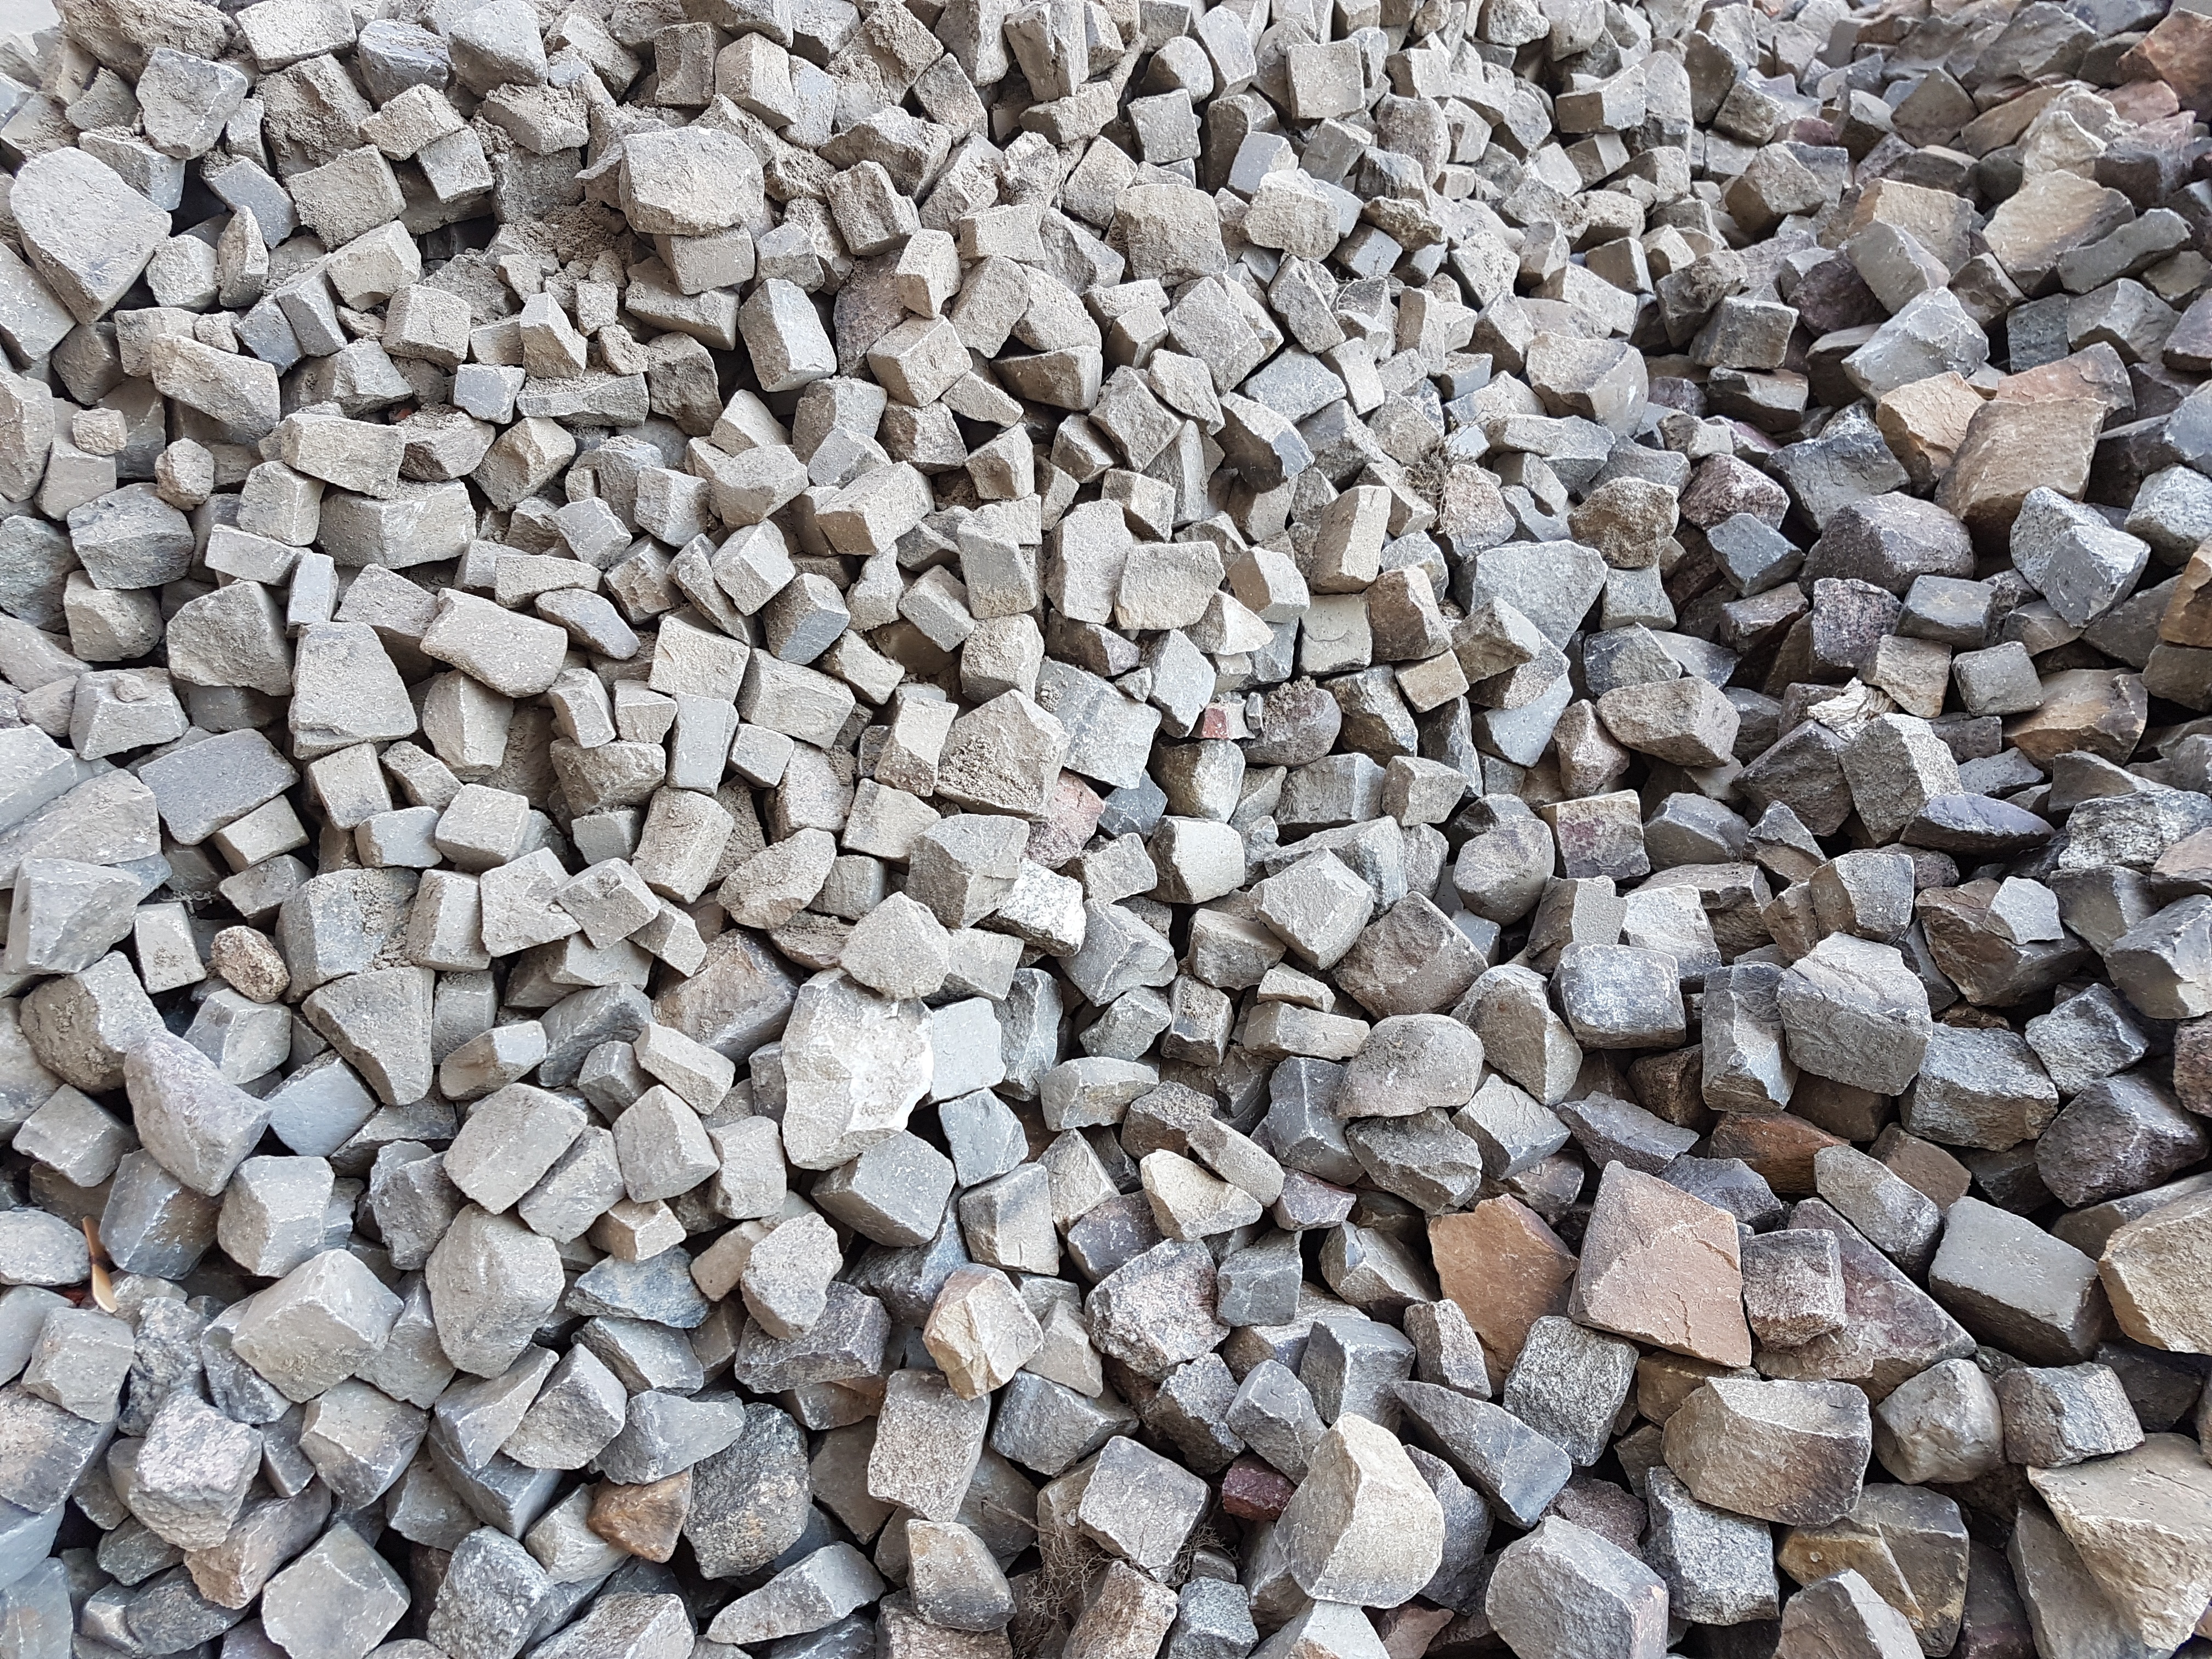
rock, floor, cobblestone, city, wall, asphalt, pile, pattern, pebble, soil, stone wall, material, grey, stones, rubble, background, gravel, cairn, cobblestones, cobbles, paving stones, flooring, road construction, construction material, stone hill, small patch, road surface